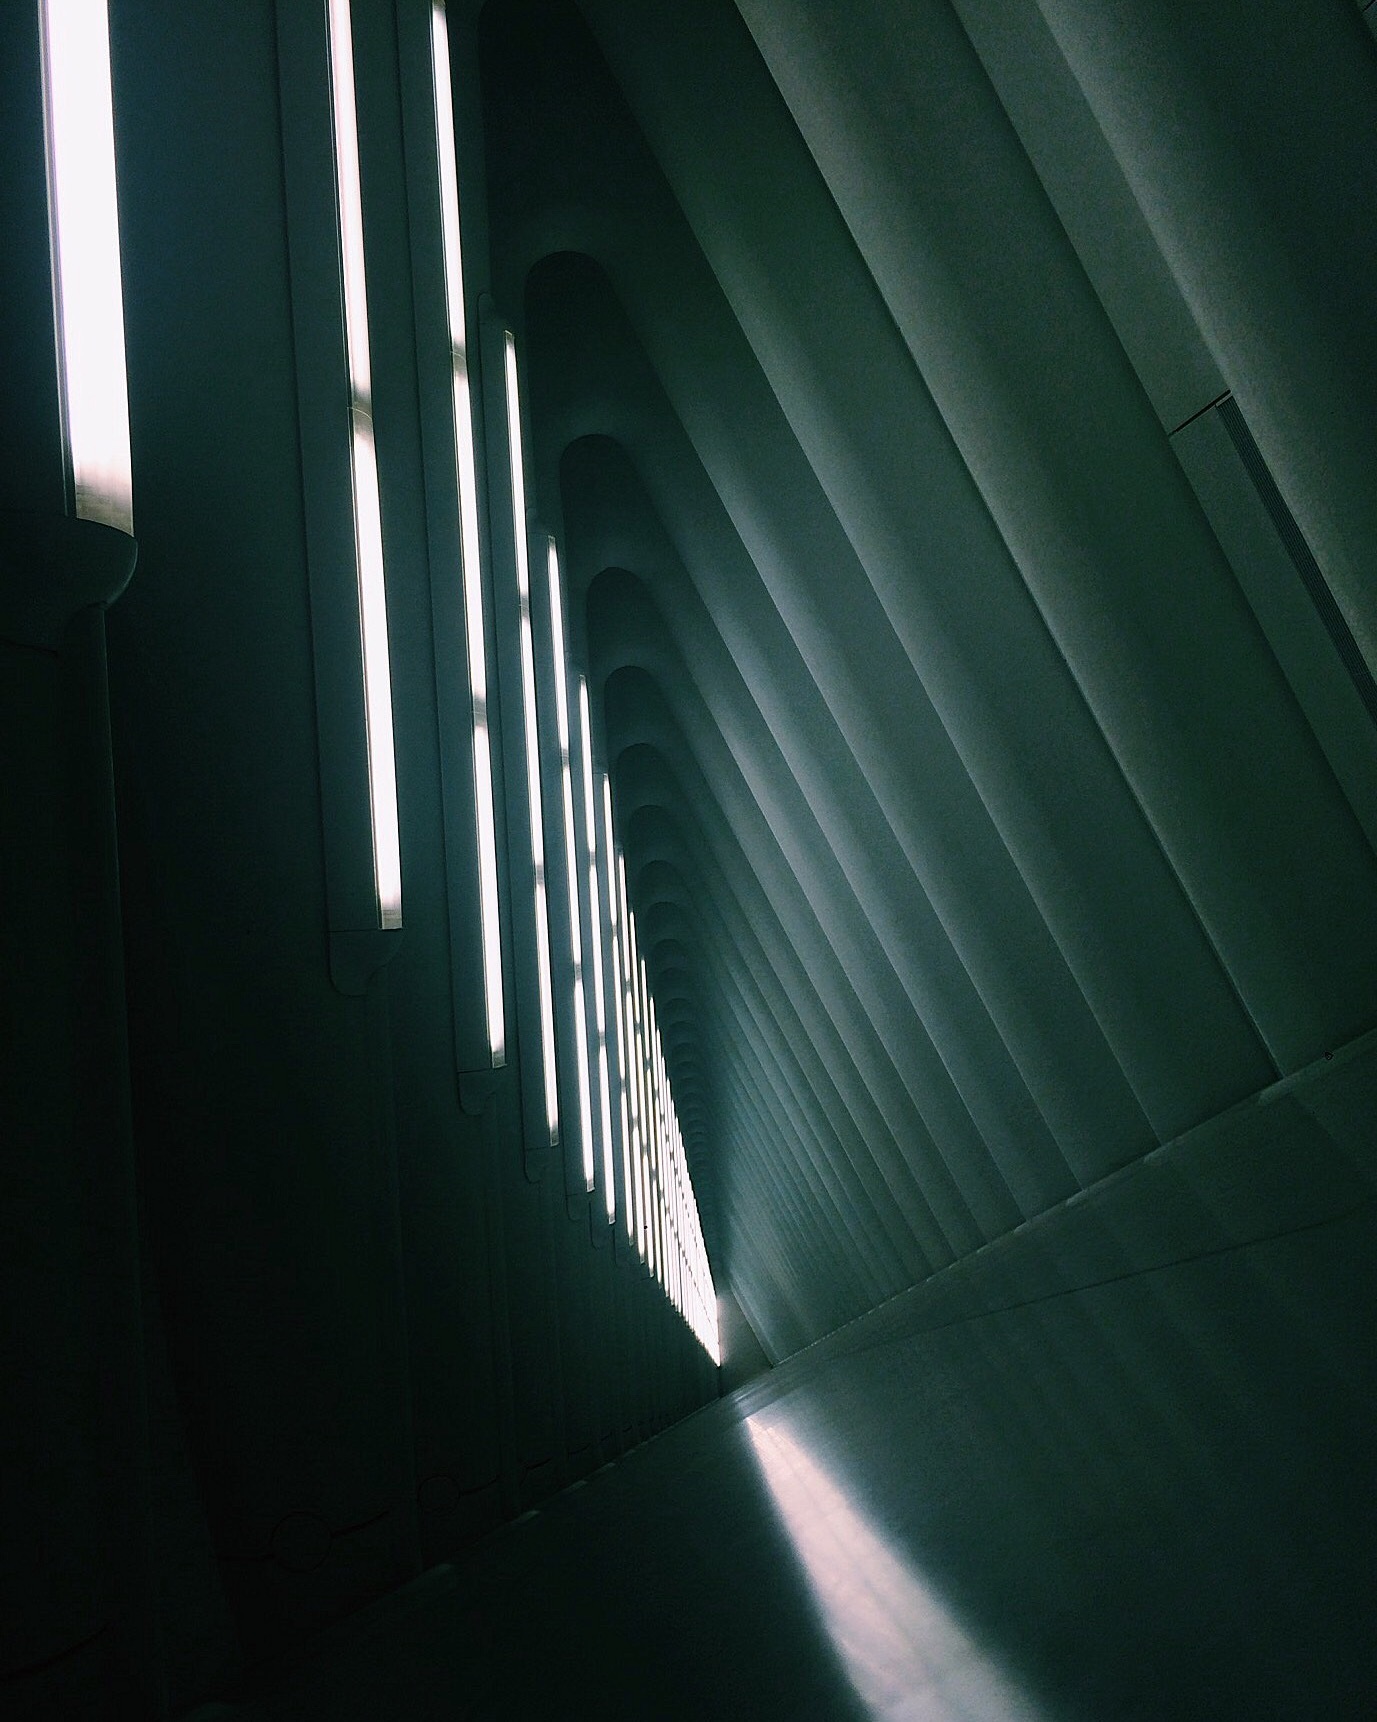
light, white, night, sunlight, line, green, reflection, color, darkness, black, monochrome, lighting, symmetry, shape, daylighting